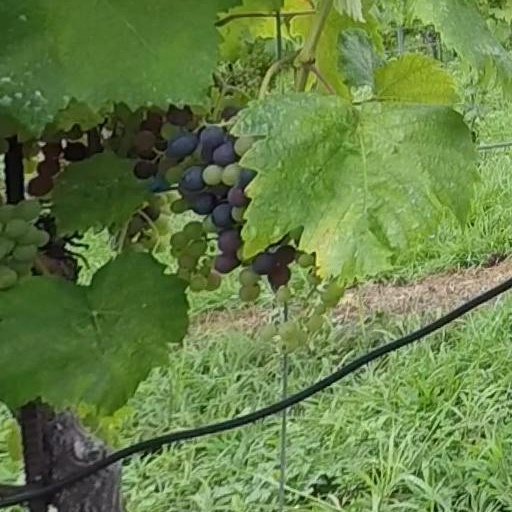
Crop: grape